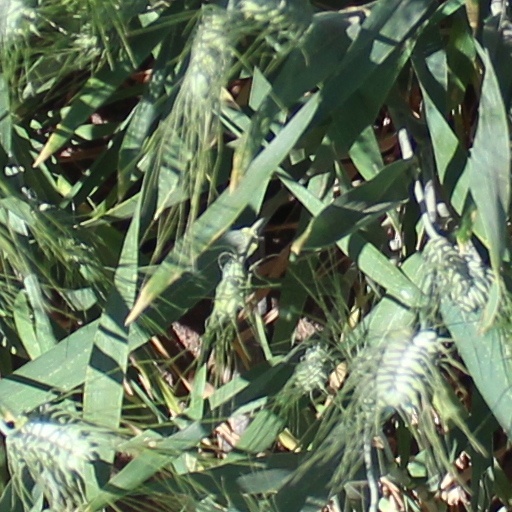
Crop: wheat